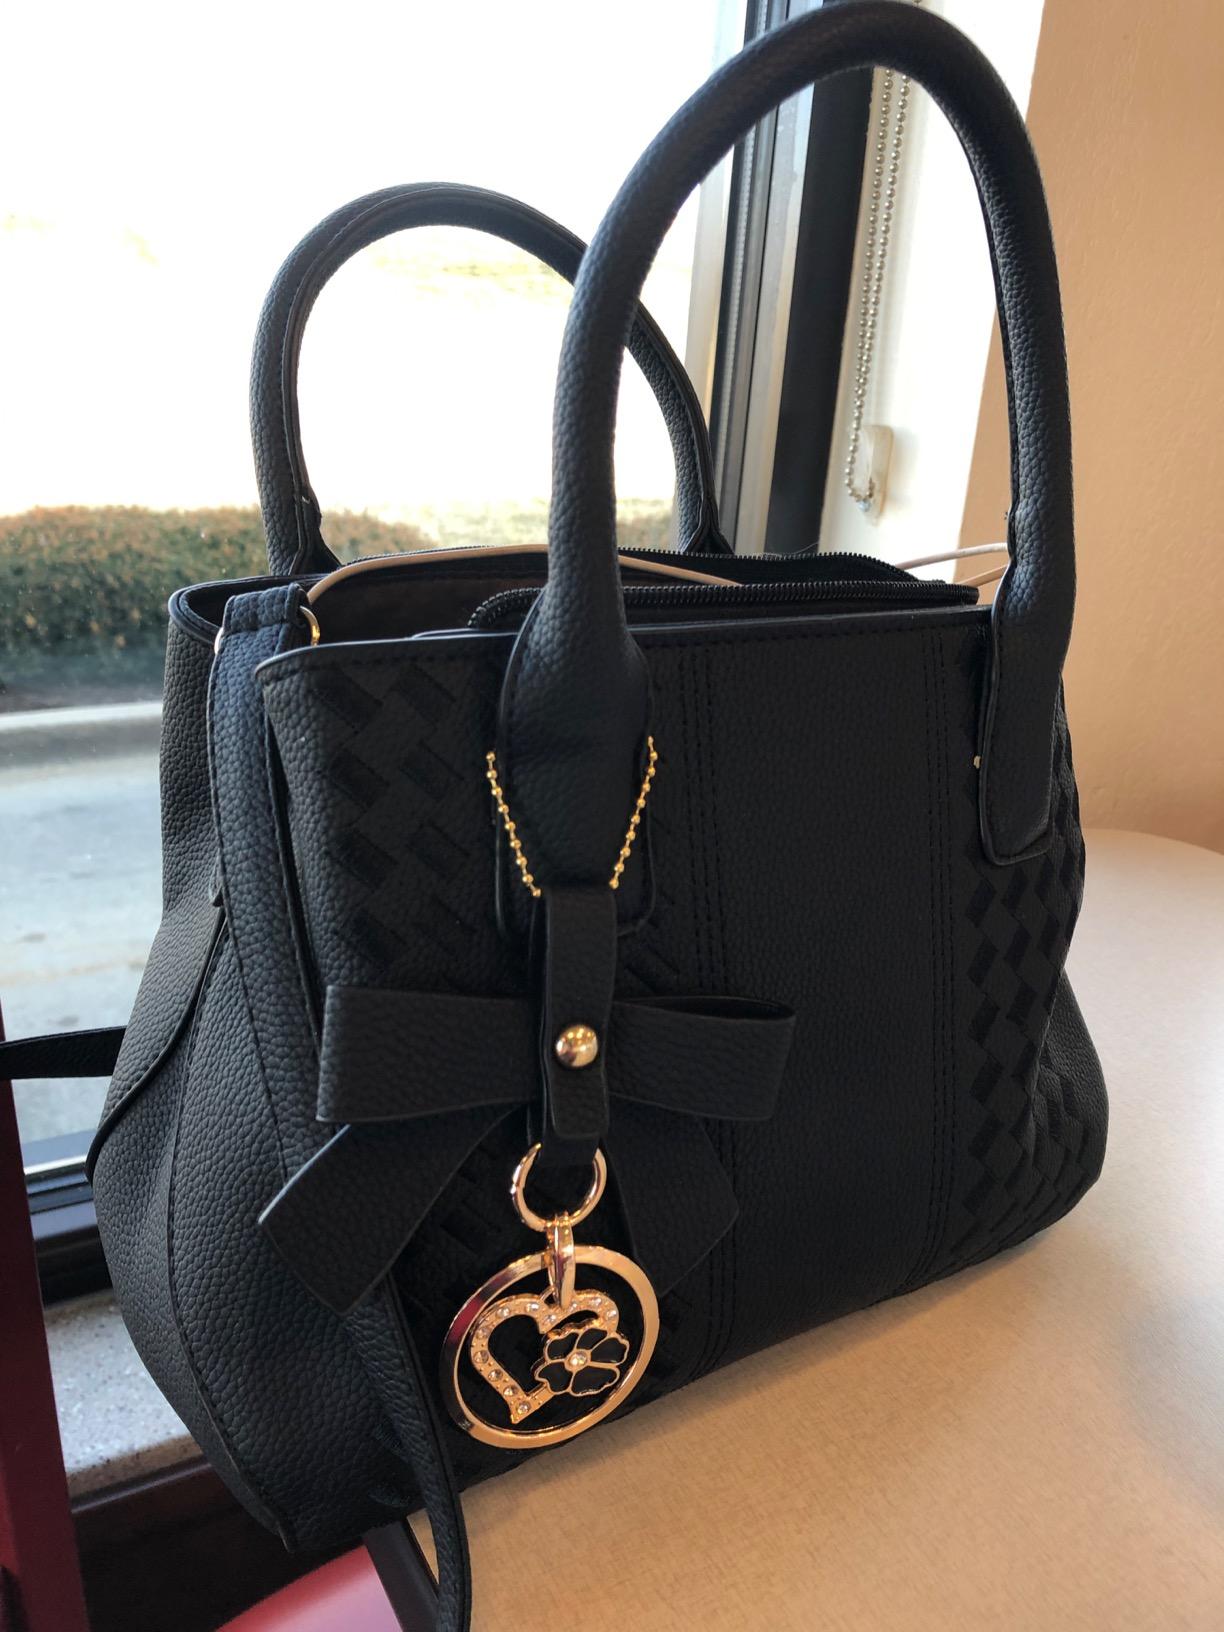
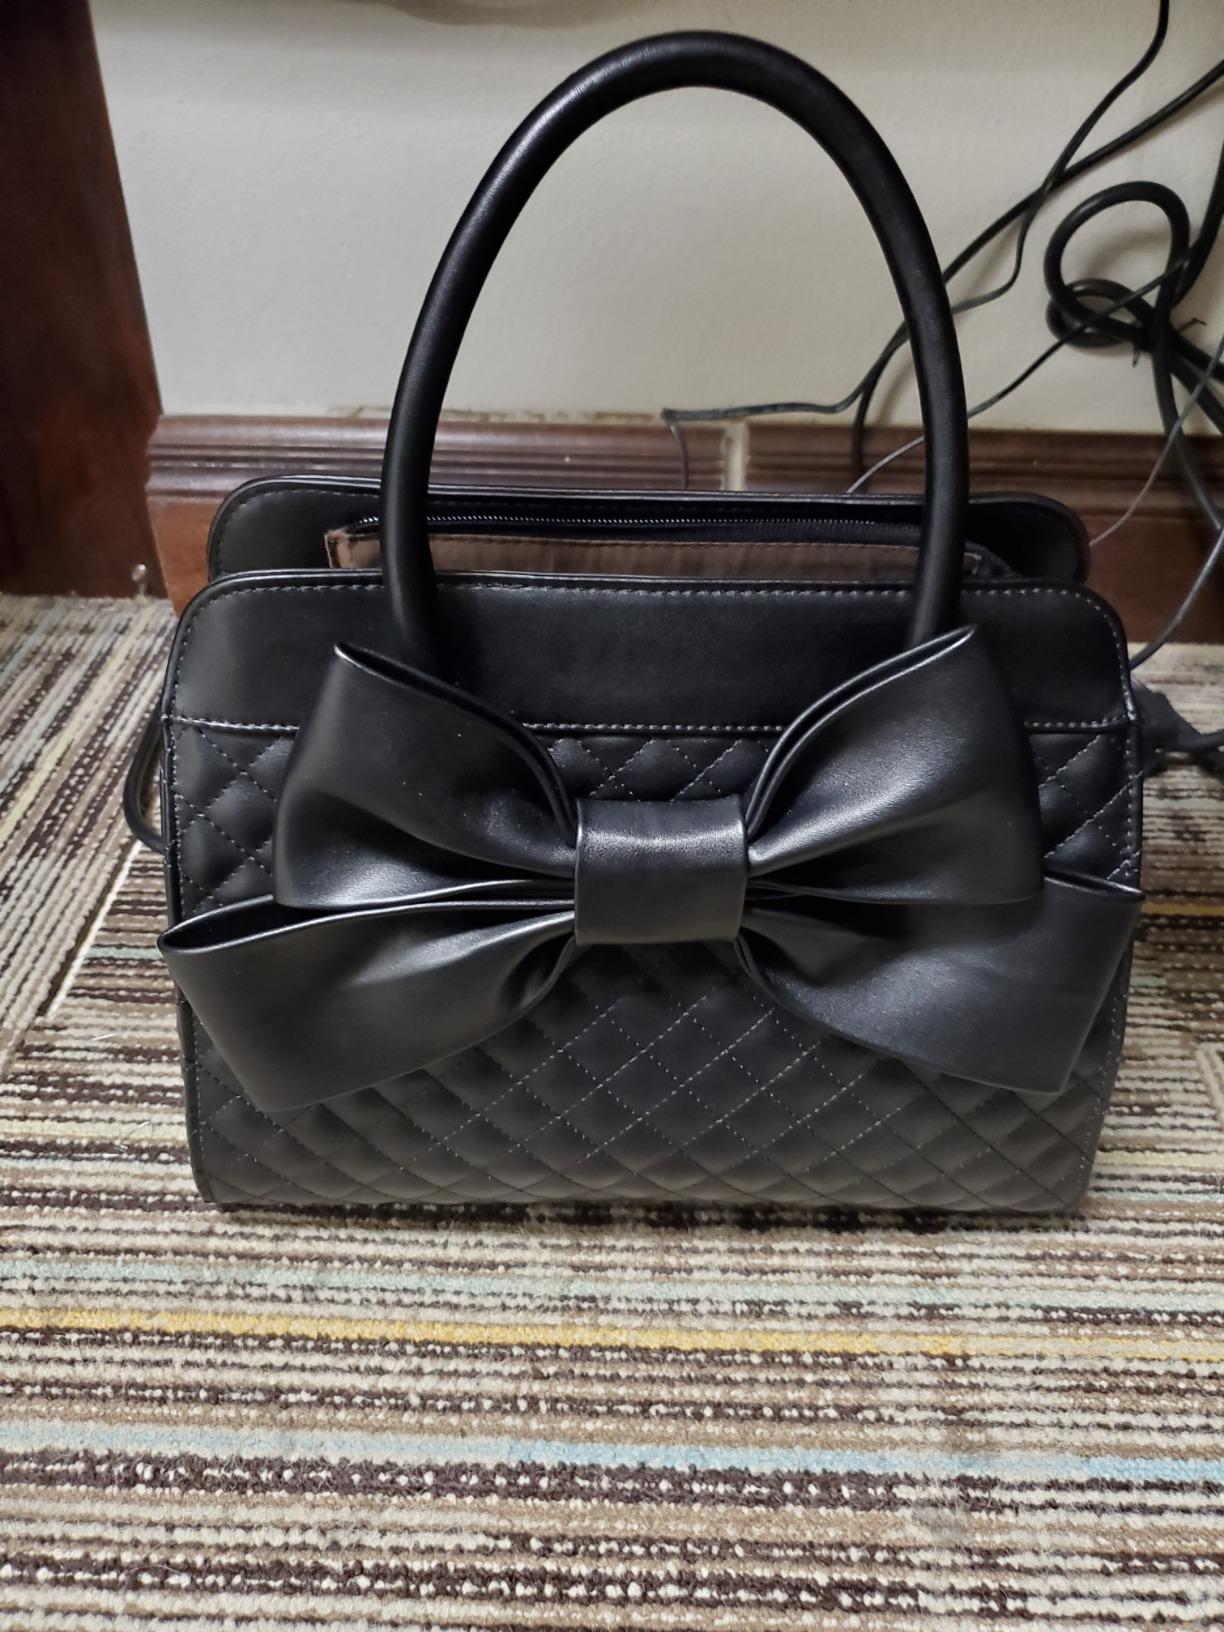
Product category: accessories_handbag
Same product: no